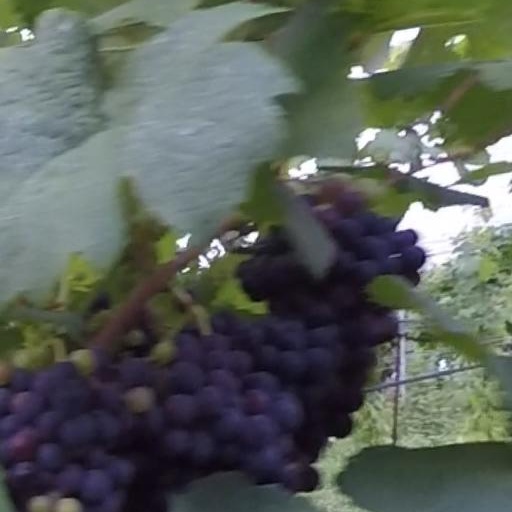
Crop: grape